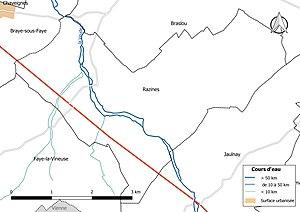
Carte du réseau hydrographique de la commune de fr:Razines (France).
Razines est une commune française du département d'Indre-et-Loire, en région Centre-Val de Loire.